Benson Fong

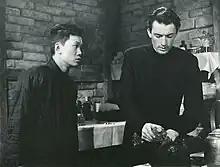
Fong (left) and Gregory Peck in a publicity photo for "The Keys of the Kingdom" (1944)

Benson Fong (October 10, 1916 – August 1, 1987) was an American character actor.